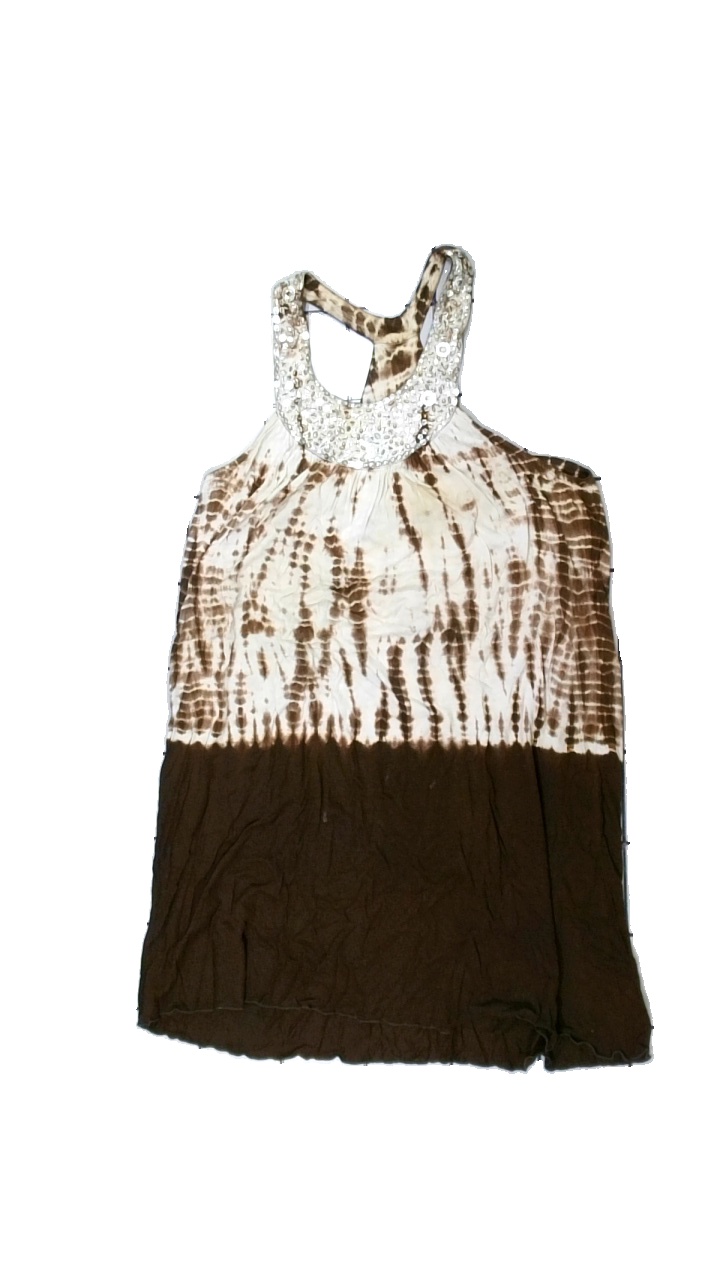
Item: Dress (Ladies)
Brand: Missing
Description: brun klänning med tie dye mönster och glitter runt halsen. saknas några glitter och fläckar fram
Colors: Brown, Beige
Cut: Regular
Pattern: Glitter
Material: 100% viscose
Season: Summer
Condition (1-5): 3
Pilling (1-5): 5
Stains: Minor
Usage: Export
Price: <50